Question: Please indicate a possible affordance area of the knife that can be used for holding
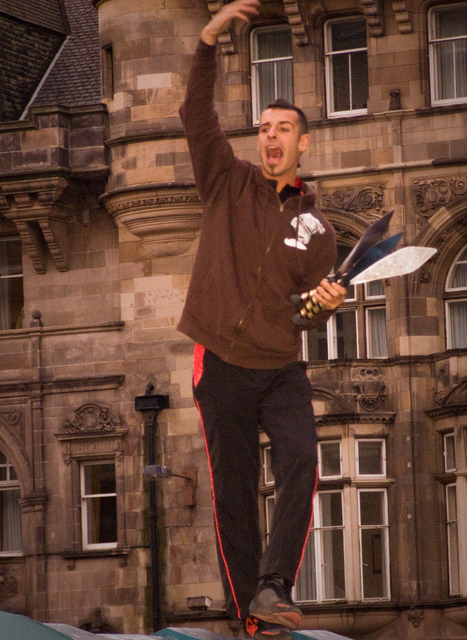
Answer: [291.43, 272.379, 336.763, 325.046]